Yoweri Museveni

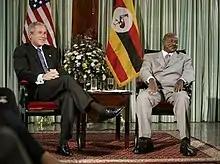
Museveni and U.S. President George W. Bush in June 2003

After the elections, political forces allied to Museveni began a campaign to loosen constitutional limits on the presidential term, allowing him to stand for election again in 2006. The 1995 Ugandan constitution provided for a two-term limit on the tenure of the president.